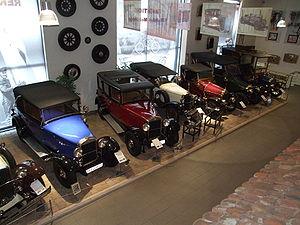
Le Museum Autovision est un musée consacré à l'histoire et à l'avenir de la mobilité : automobile, motocyclette et bicyclette. Il est situé à Altlußheim, une petite ville du Bade-Wurtemberg, en Allemagne.